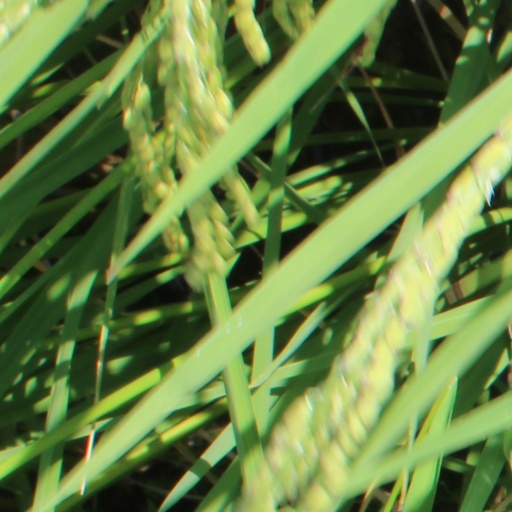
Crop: rice